Cambrai

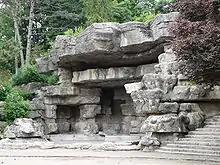
The "caves" of the public garden

The subterranean space which extends below the centre of the city, as in other medieval cities, was explored in the middle of the 19th century as well as to the end of the 20th century. Carved into the white chalk, it includes galleries and Romanesque and Gothic vaulted rooms. There are also wells and niches for statues. These excavations have served as quarries for the extraction of construction materials, as well as stone for lime: The [underground quarries] are inverted funnels about deep and wide at the base. This underground space was also used, until 1944, for shelters and caches during sieges, invasion or bombing. Their dating is uncertain: It is not impossible that some of these excavations were carved during the Roman era, but it is likely that they were spaced out over a long period, according to the needs. Tours are organised by the tourist office.